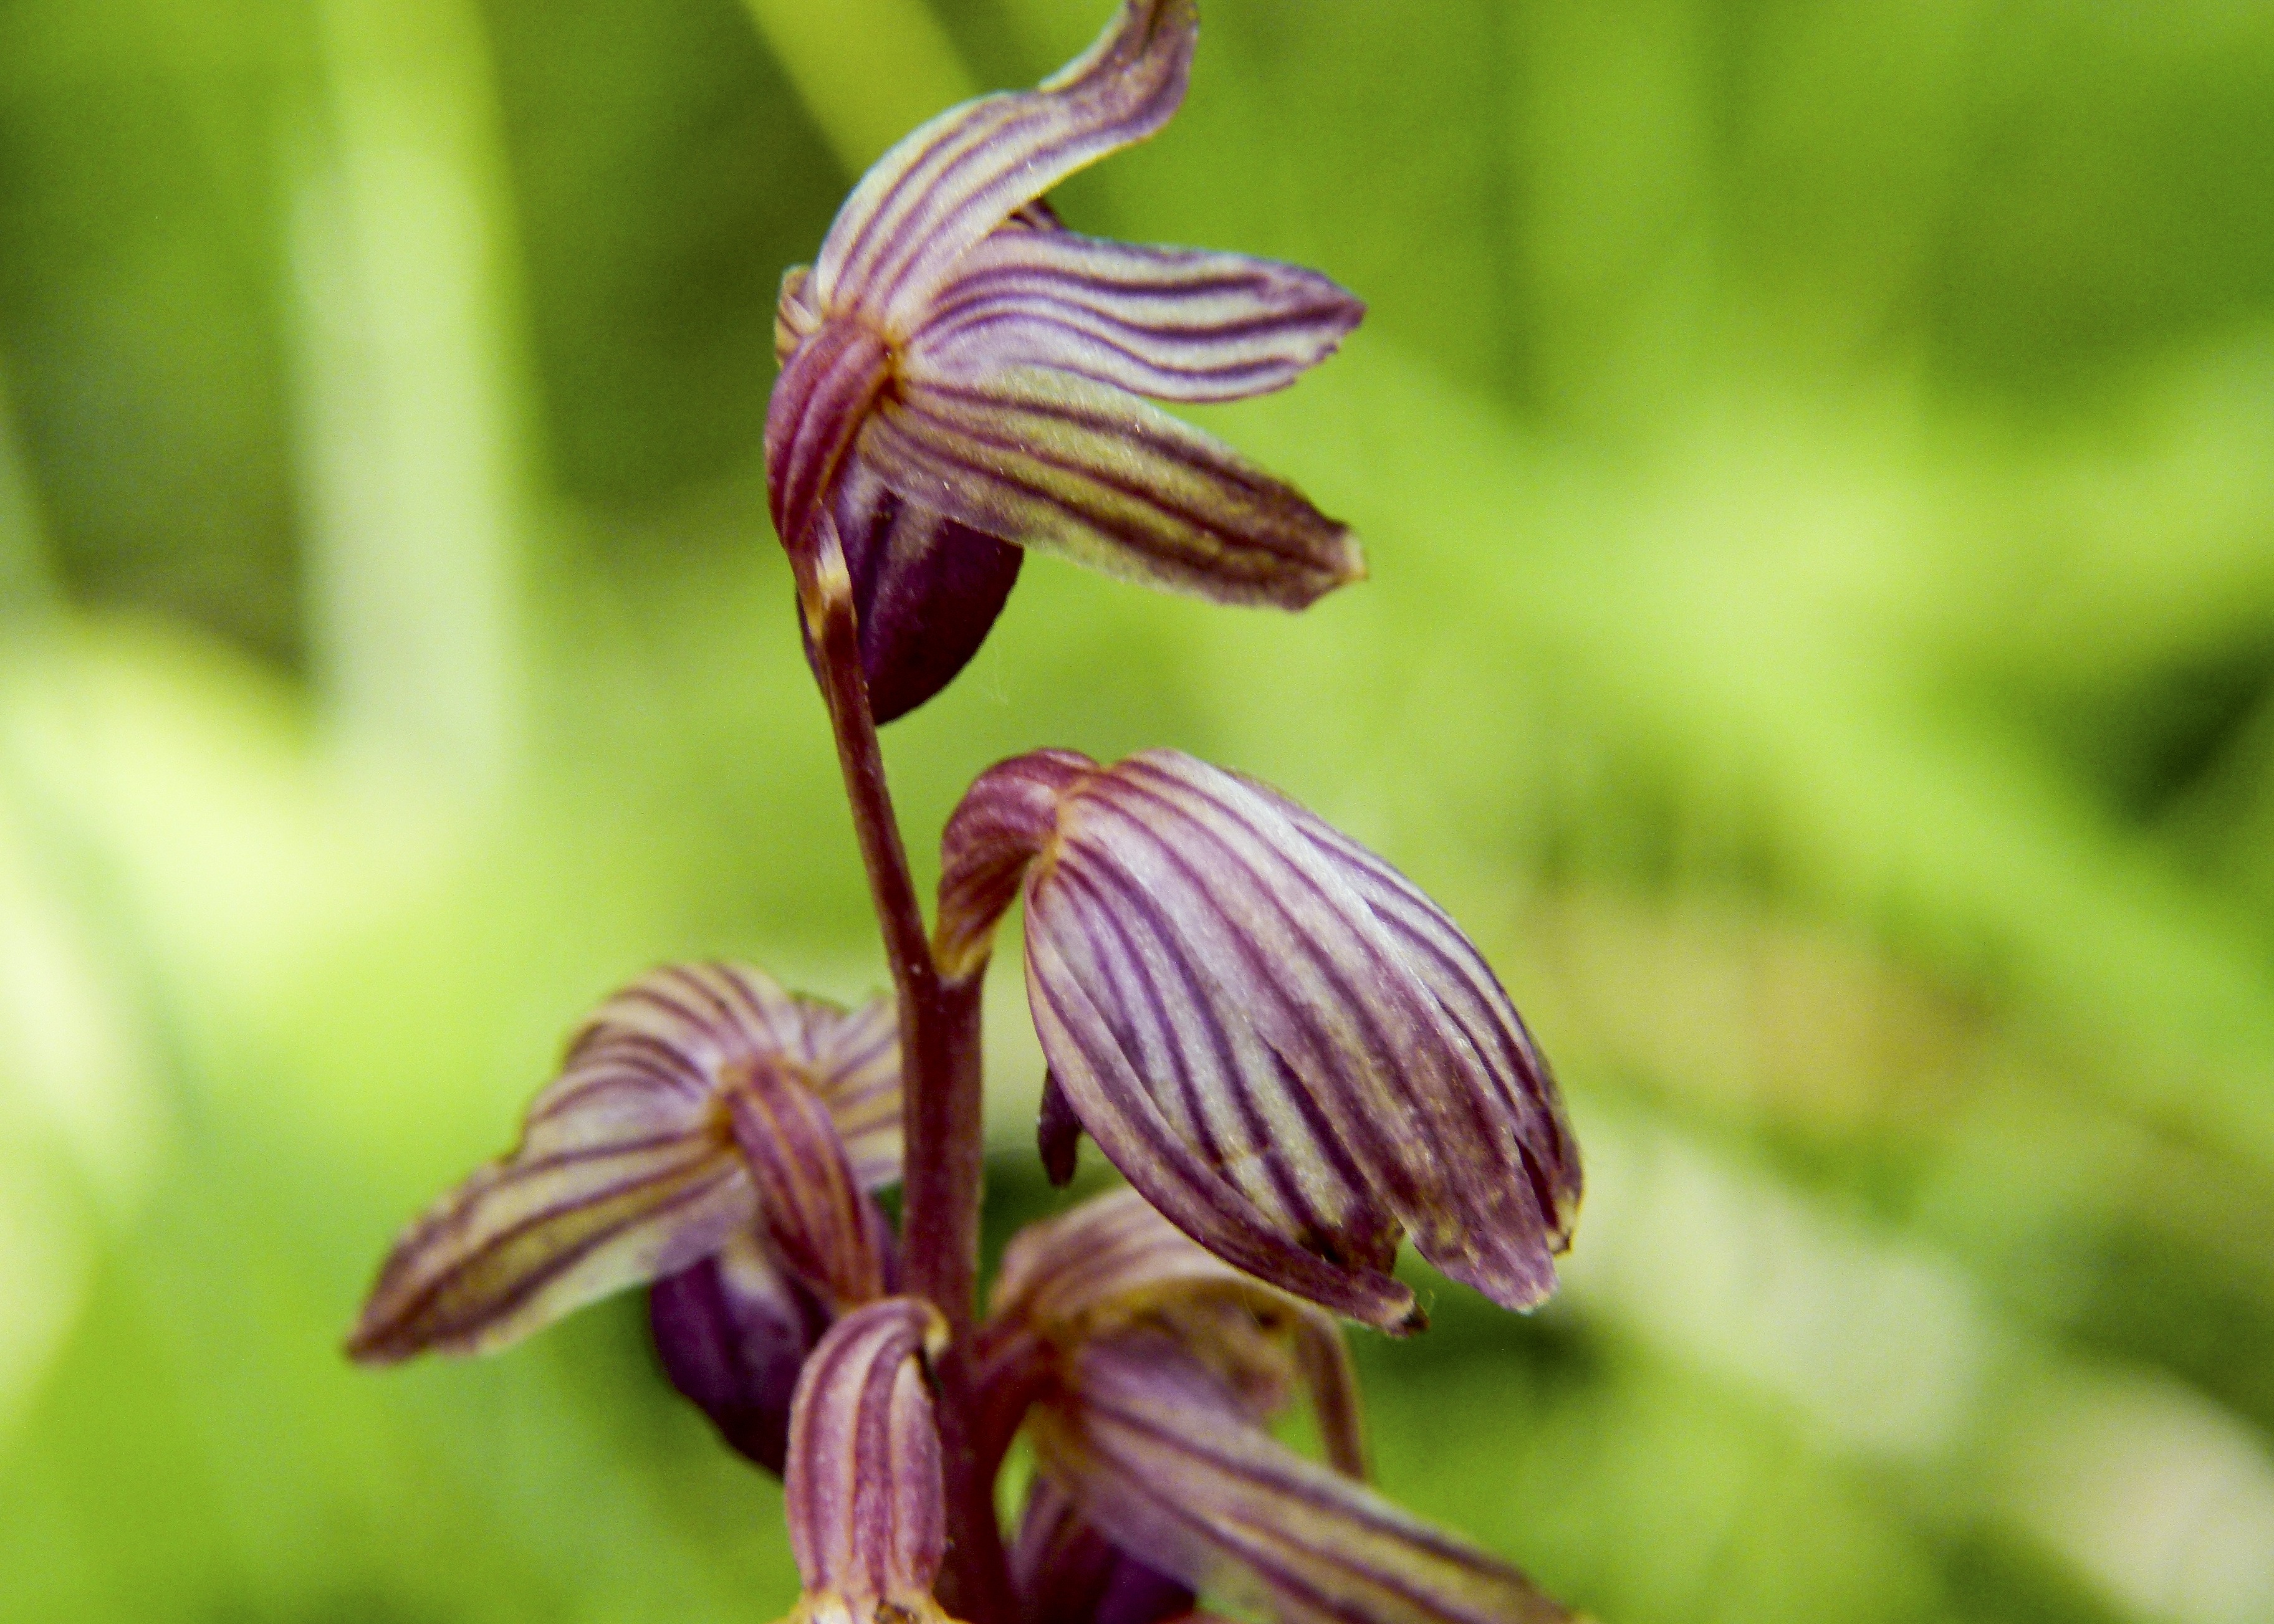
nature, blossom, plant, flower, petal, red, macro, botany, flora, wildflower, close up, red flower, macro photography, flowering plant, plant stem, land plant, fawn lily, coralirhizae striata, striped coralroot orchid